Merdeka 118

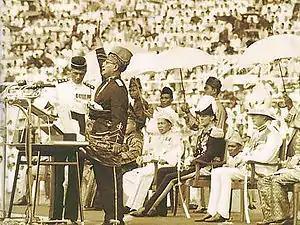

The building is designed with a mixture of diamond-shaped glass facades to signify the diversity of Malaysians. The design was made to resemble and inspired by Tunku Abdul Rahman's outstretched hand gesture while chanting ""Merdeka!"", when he proclaimed the independence of Malaysia on 31 August 1957. The building's cladding was to comprise 18,144 panels, 114,000 square-meter of glass, and 1,600 tonnes of window frame extrusions. It was to contain the 118 Mall, Grade-A offices, hotels, and residential areas. The structural engineers were Leslie E. Robertson Associates and Robert Bird Group while the civil and structural engineer of record for this tower is Arup. The building has been equipped and illuminated at night with 8.4 km of LED light strips which would gradually move from one corner to another. The Neapoli Group, an environmental design and engineering firm, was employed to provide consultancy services towards achieving platinum rating with three Green Building certification bodies: Green Building Index (GBI), Leadership in Energy and Environmental Design (LEED), and GreenRE.